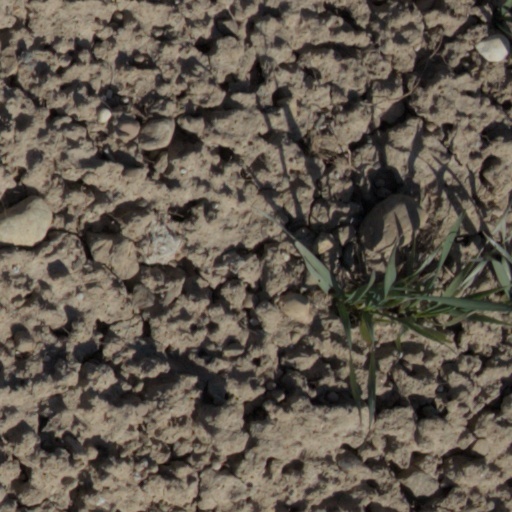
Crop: wheat